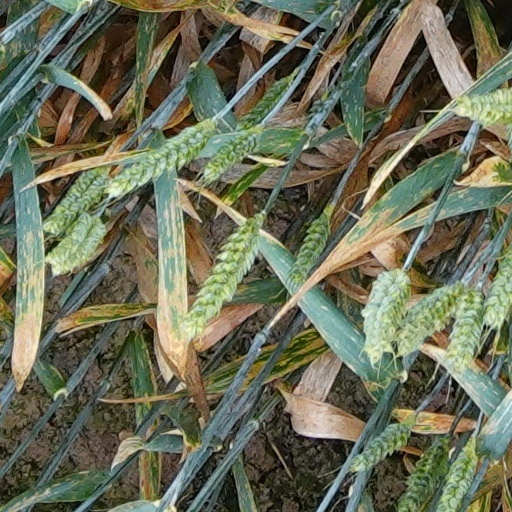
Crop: wheat